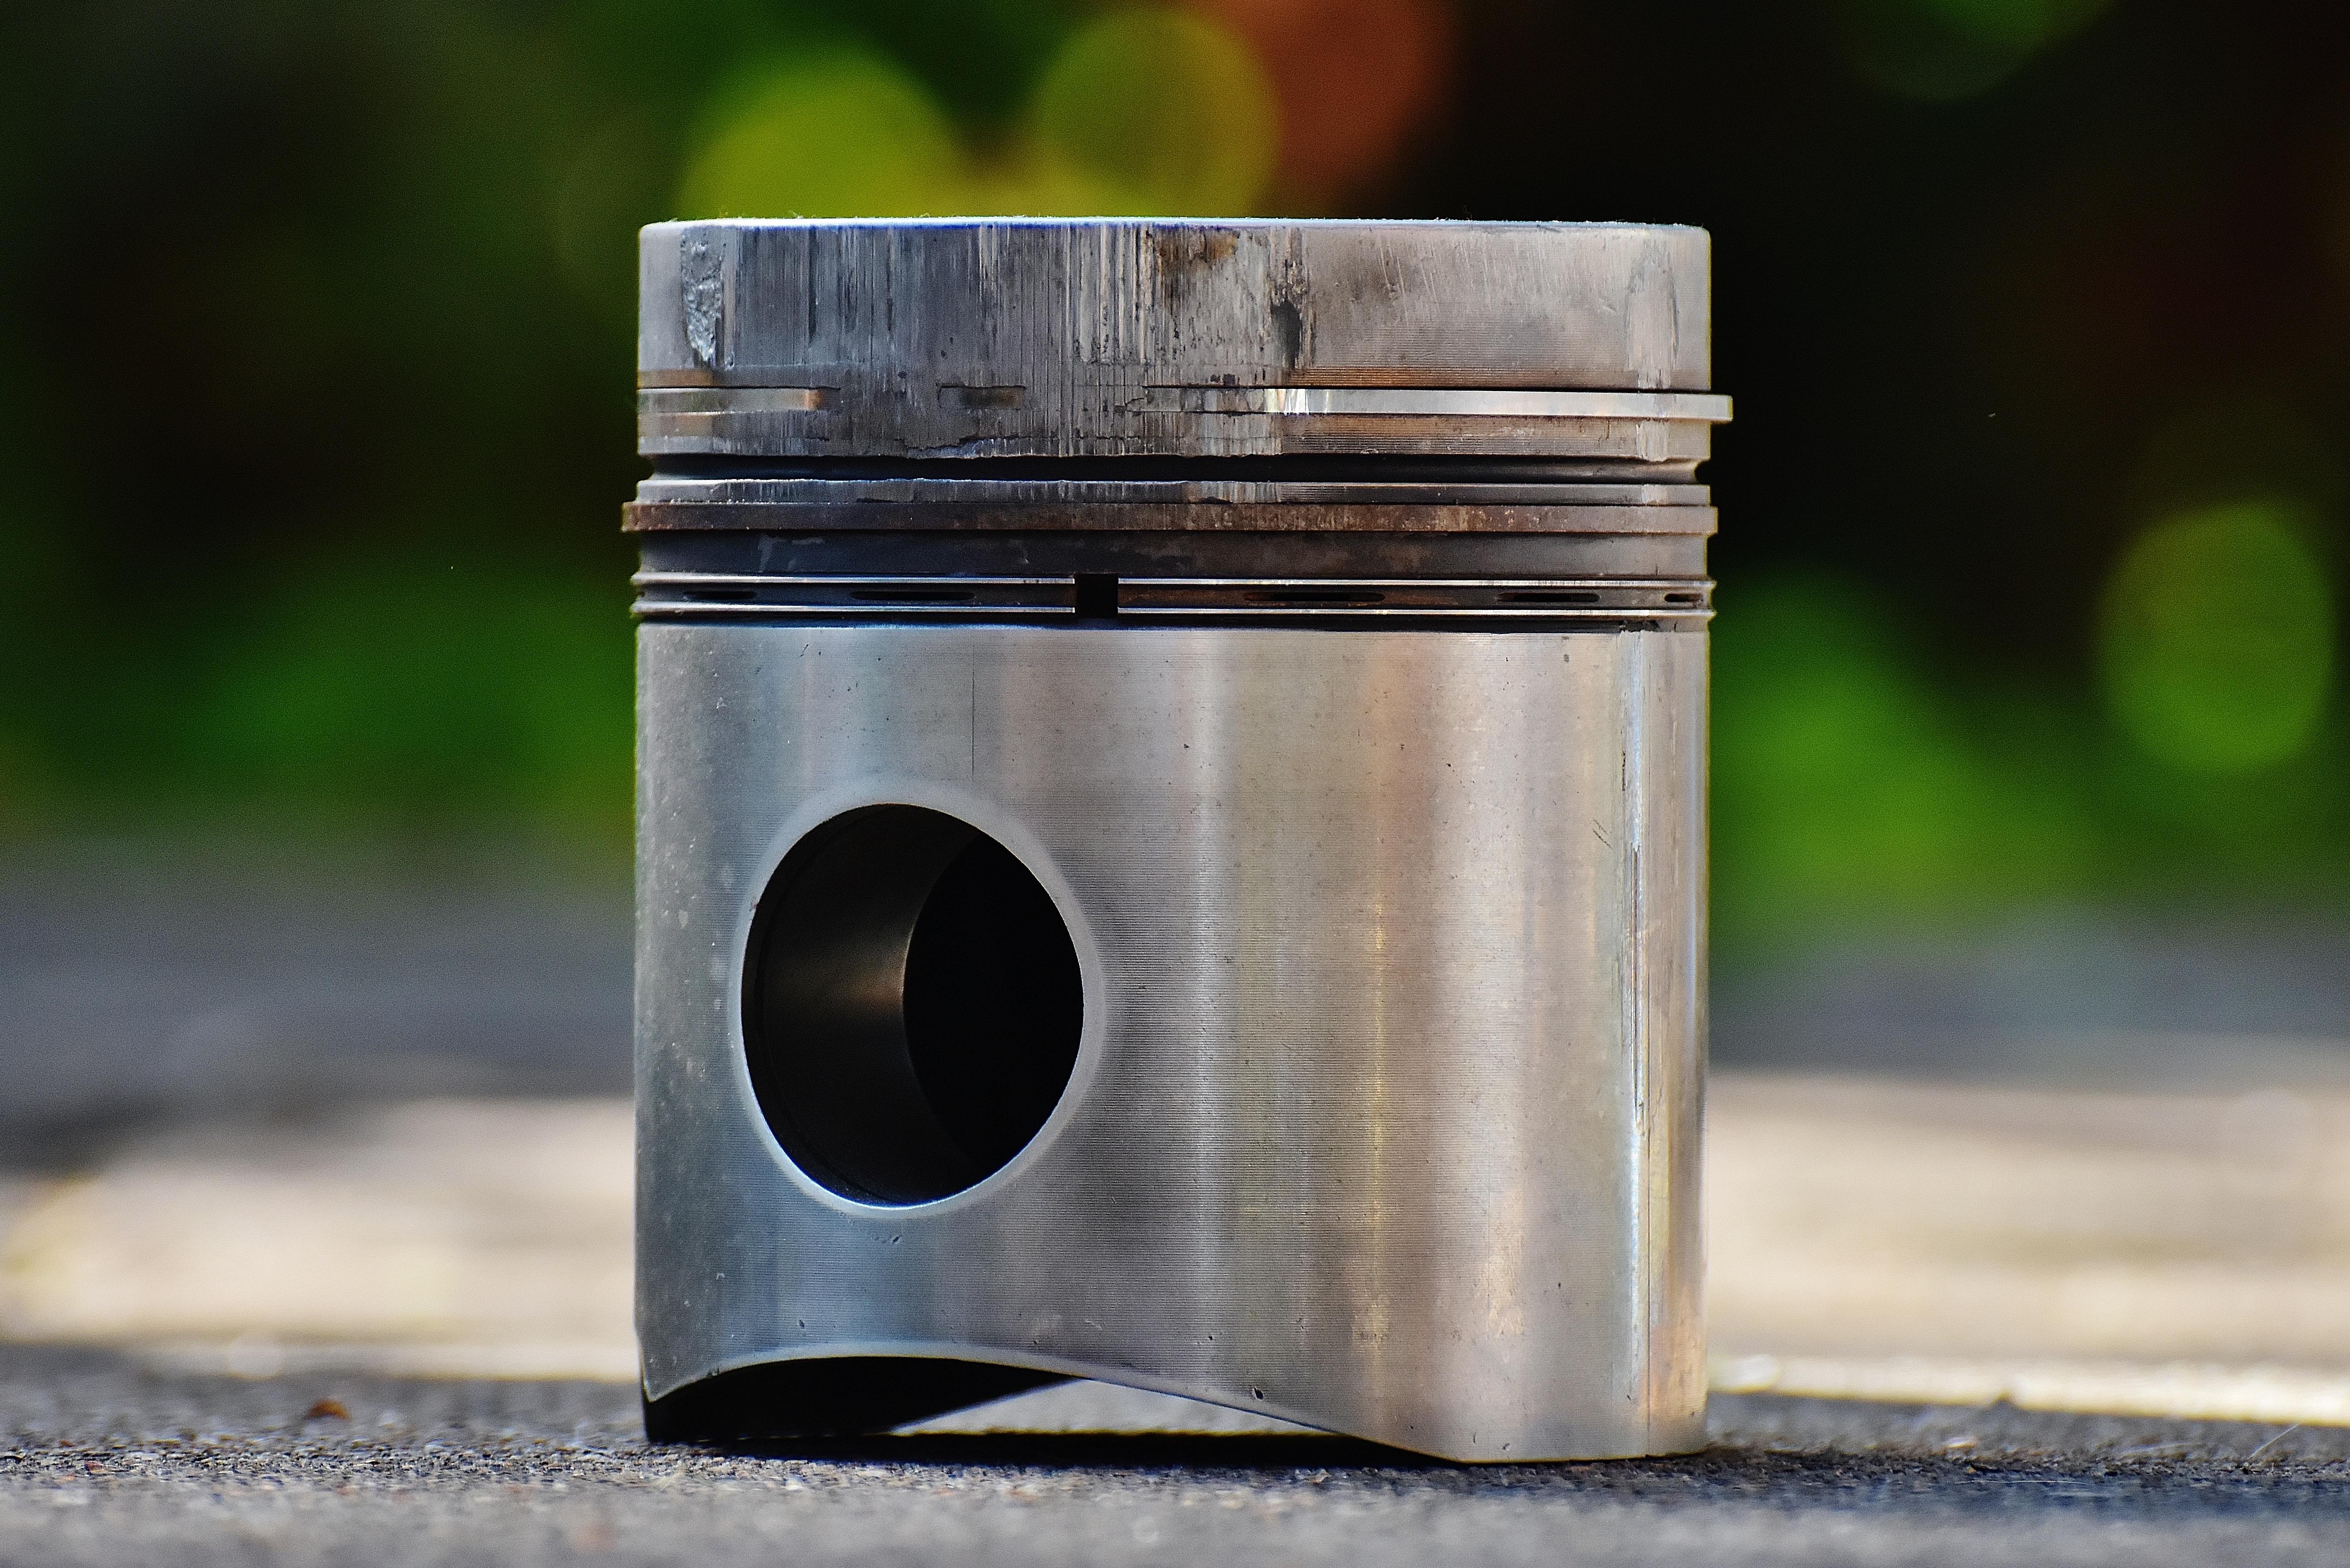
wheel, truck, lighting, material, mechanic, defect, aluminium, truck butt, motor piston, piston eater, auto part